Patrani

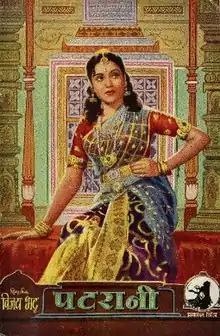

Patrani is a 1956 Hindi black and white historical drama written by R. S. Choudhury and directed by Vijay Bhatt. The film starred Vyjayanthimala and Pradeep Kumar, with Shashikala, Durga Khote, Om Prakash, Jeevan, David Abraham Cheulkar, Leela Mishra, Kanchanamala, Praveen Paul, Ramesh Sinha, Gadadhar Sharma, Maya, Krishnakant, Helen and Sheila Vaz, forming an ensemble cast. The film was produced by Shankerbhai Bhatt. The film's score was composed by Shankar Jaikishan duo with lyrics provided by Shailendra and Hasrat Jaipuri. Editing was done by Shivaji Awdhut and filming was done by K. H. Kapadia. The story revolves around the king, Karma Dev, and his attitude.